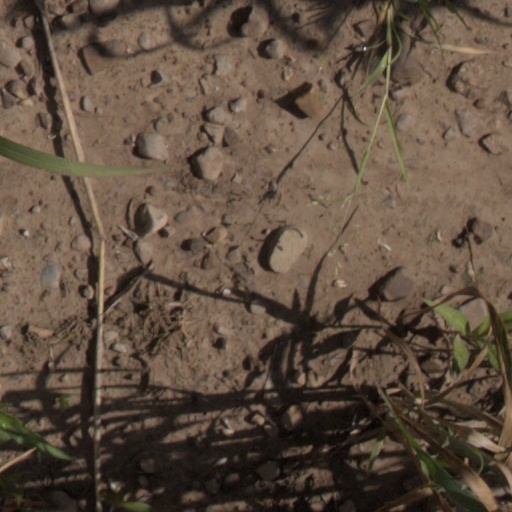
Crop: wheat